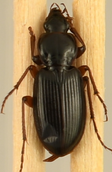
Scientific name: Synuchus impunctatus
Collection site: Harvard Forest Site (HARV), plot HARV_010